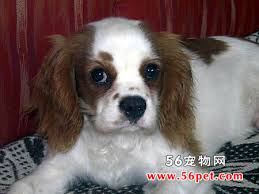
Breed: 207-n000026-Blenheim_spaniel